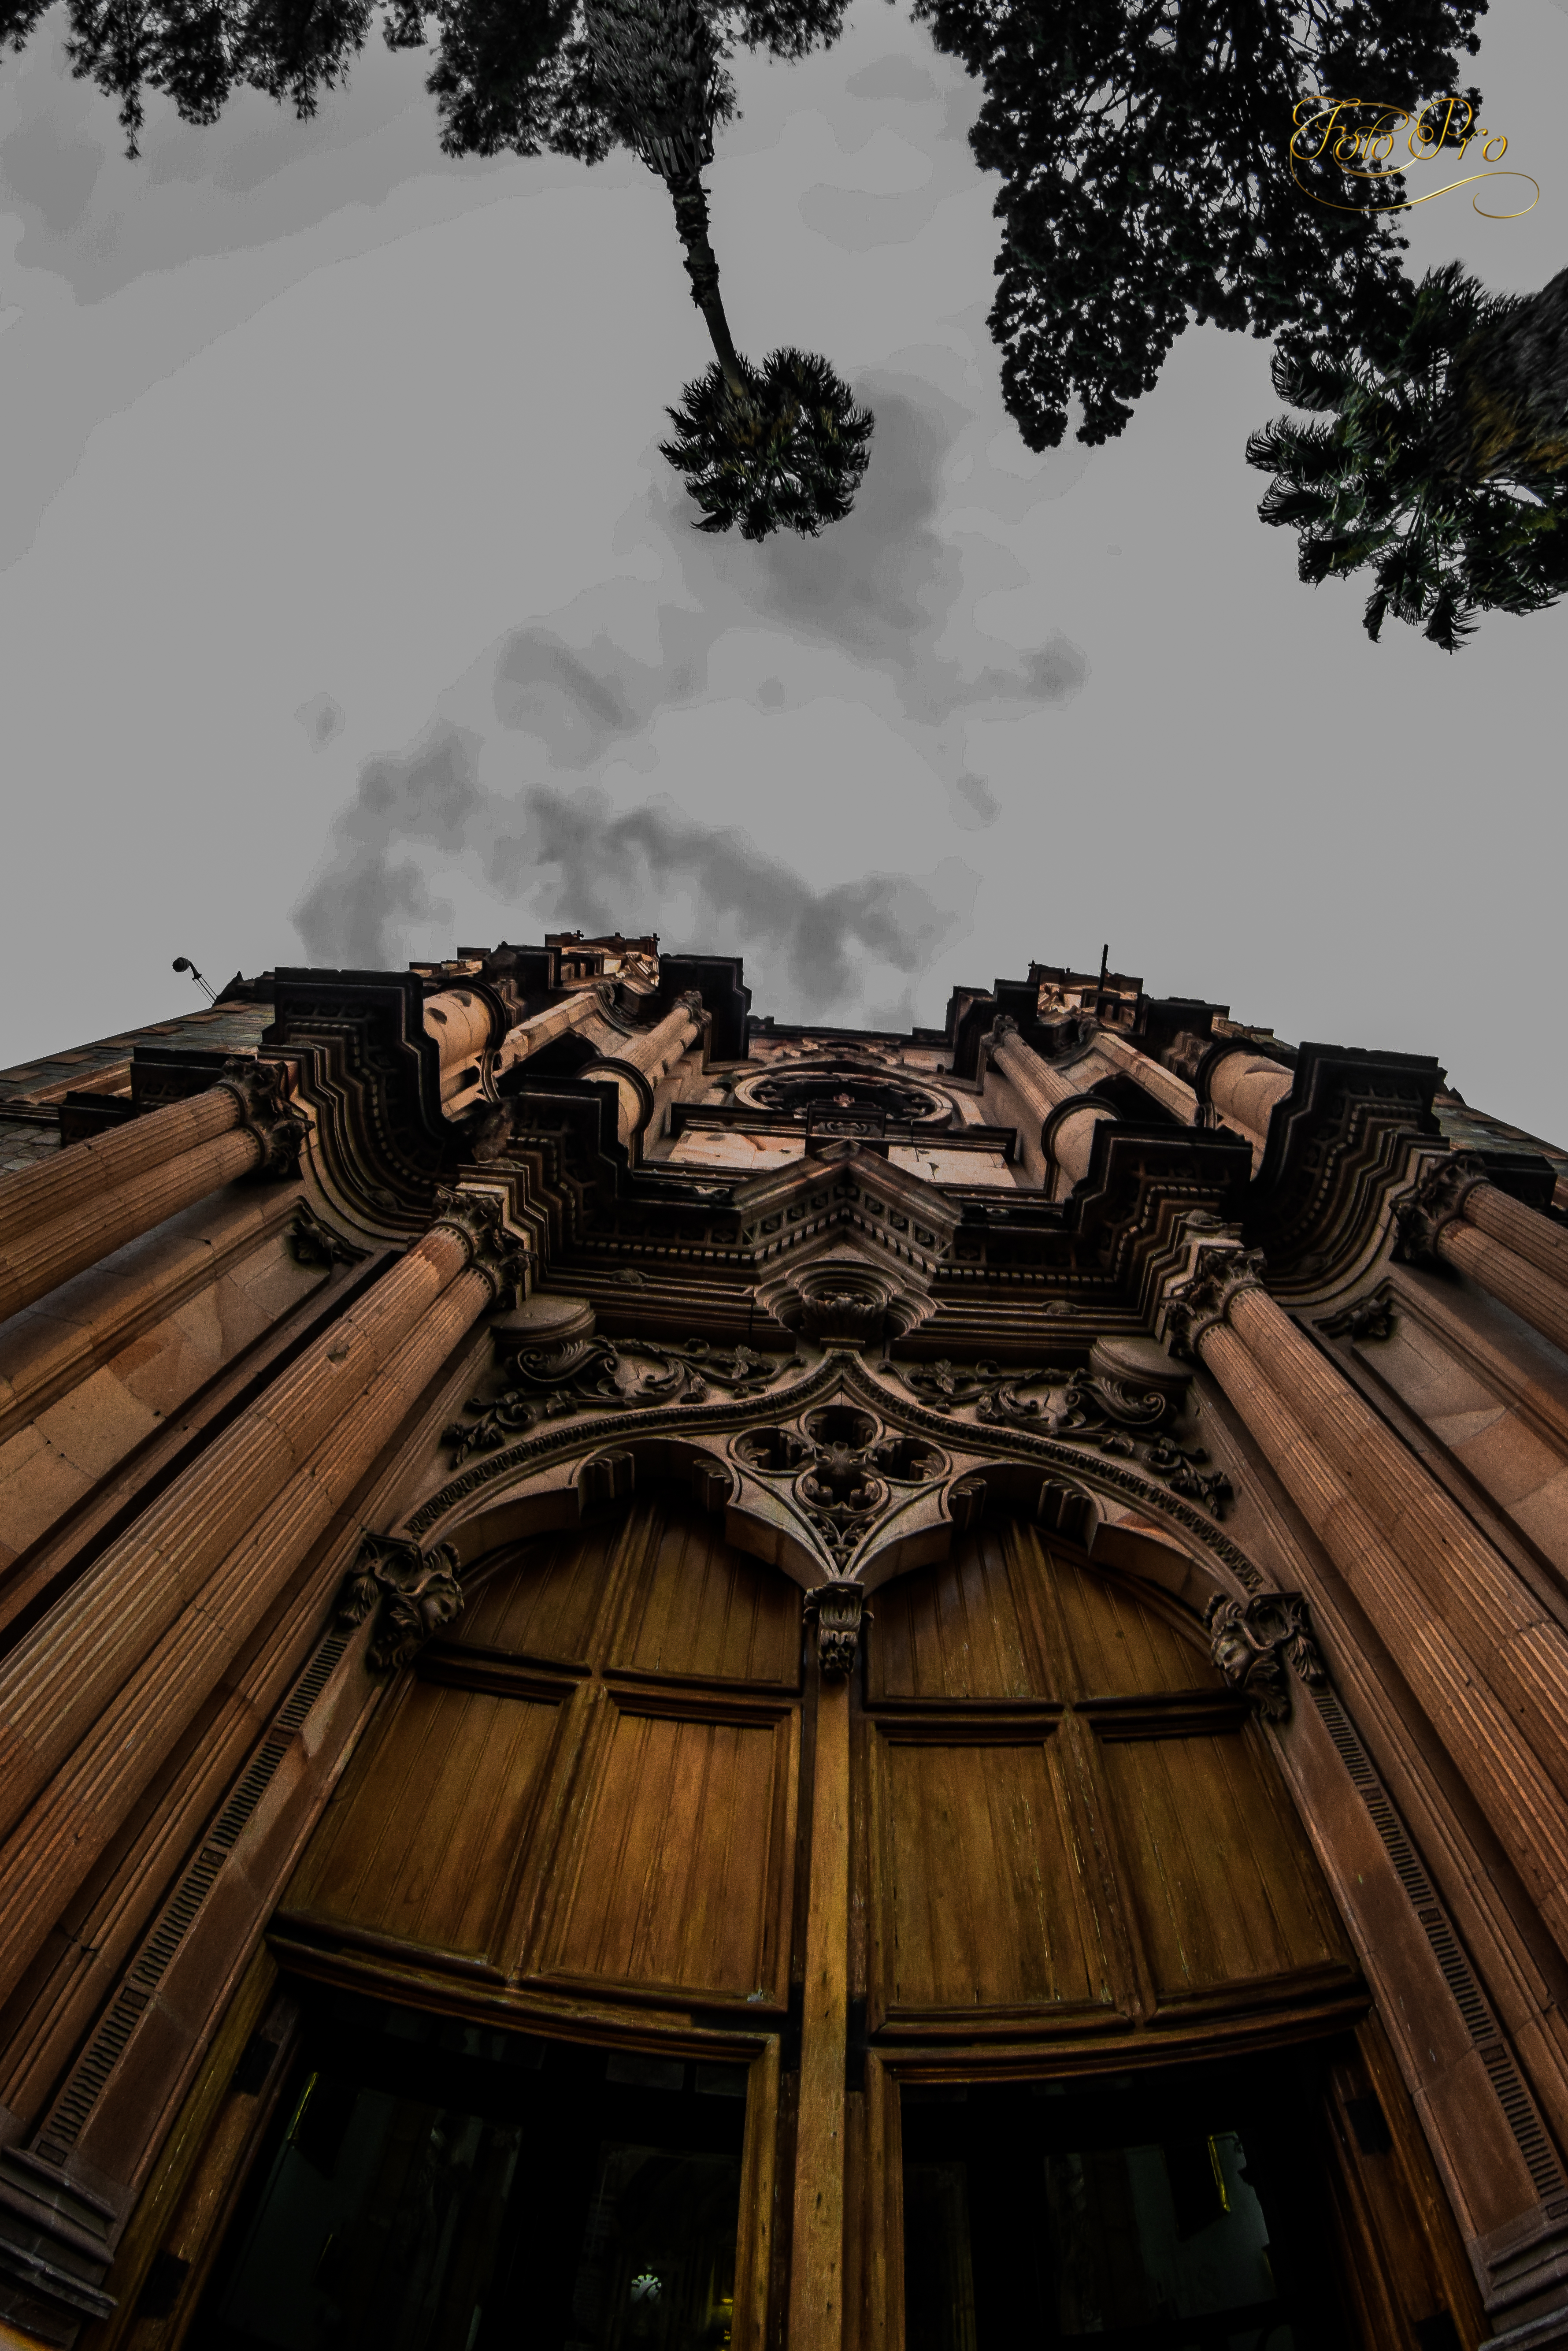
church, sky, tree, architecture, wood, building, darkness, facade